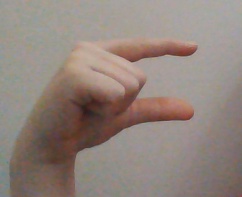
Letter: dal